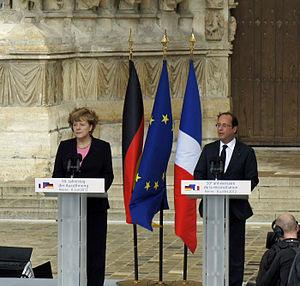
50eme anniversaire de la rencontre franco-allemande Adenauer/de Gaulle à Reims.